Torin Francis

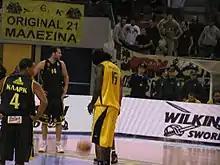
Francis at the free throw line while with AEK.

Torin Jamal Francis (born June 26, 1983) is an American professional basketball player for La Union de Formosa of the Argentine Basketball League. He is tall and he plays at the center position. He has played professionally in Greece, Israel, Germany, Turkey, Belgium, and Italy.